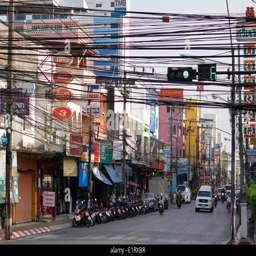
traffic and electric wire in the old town